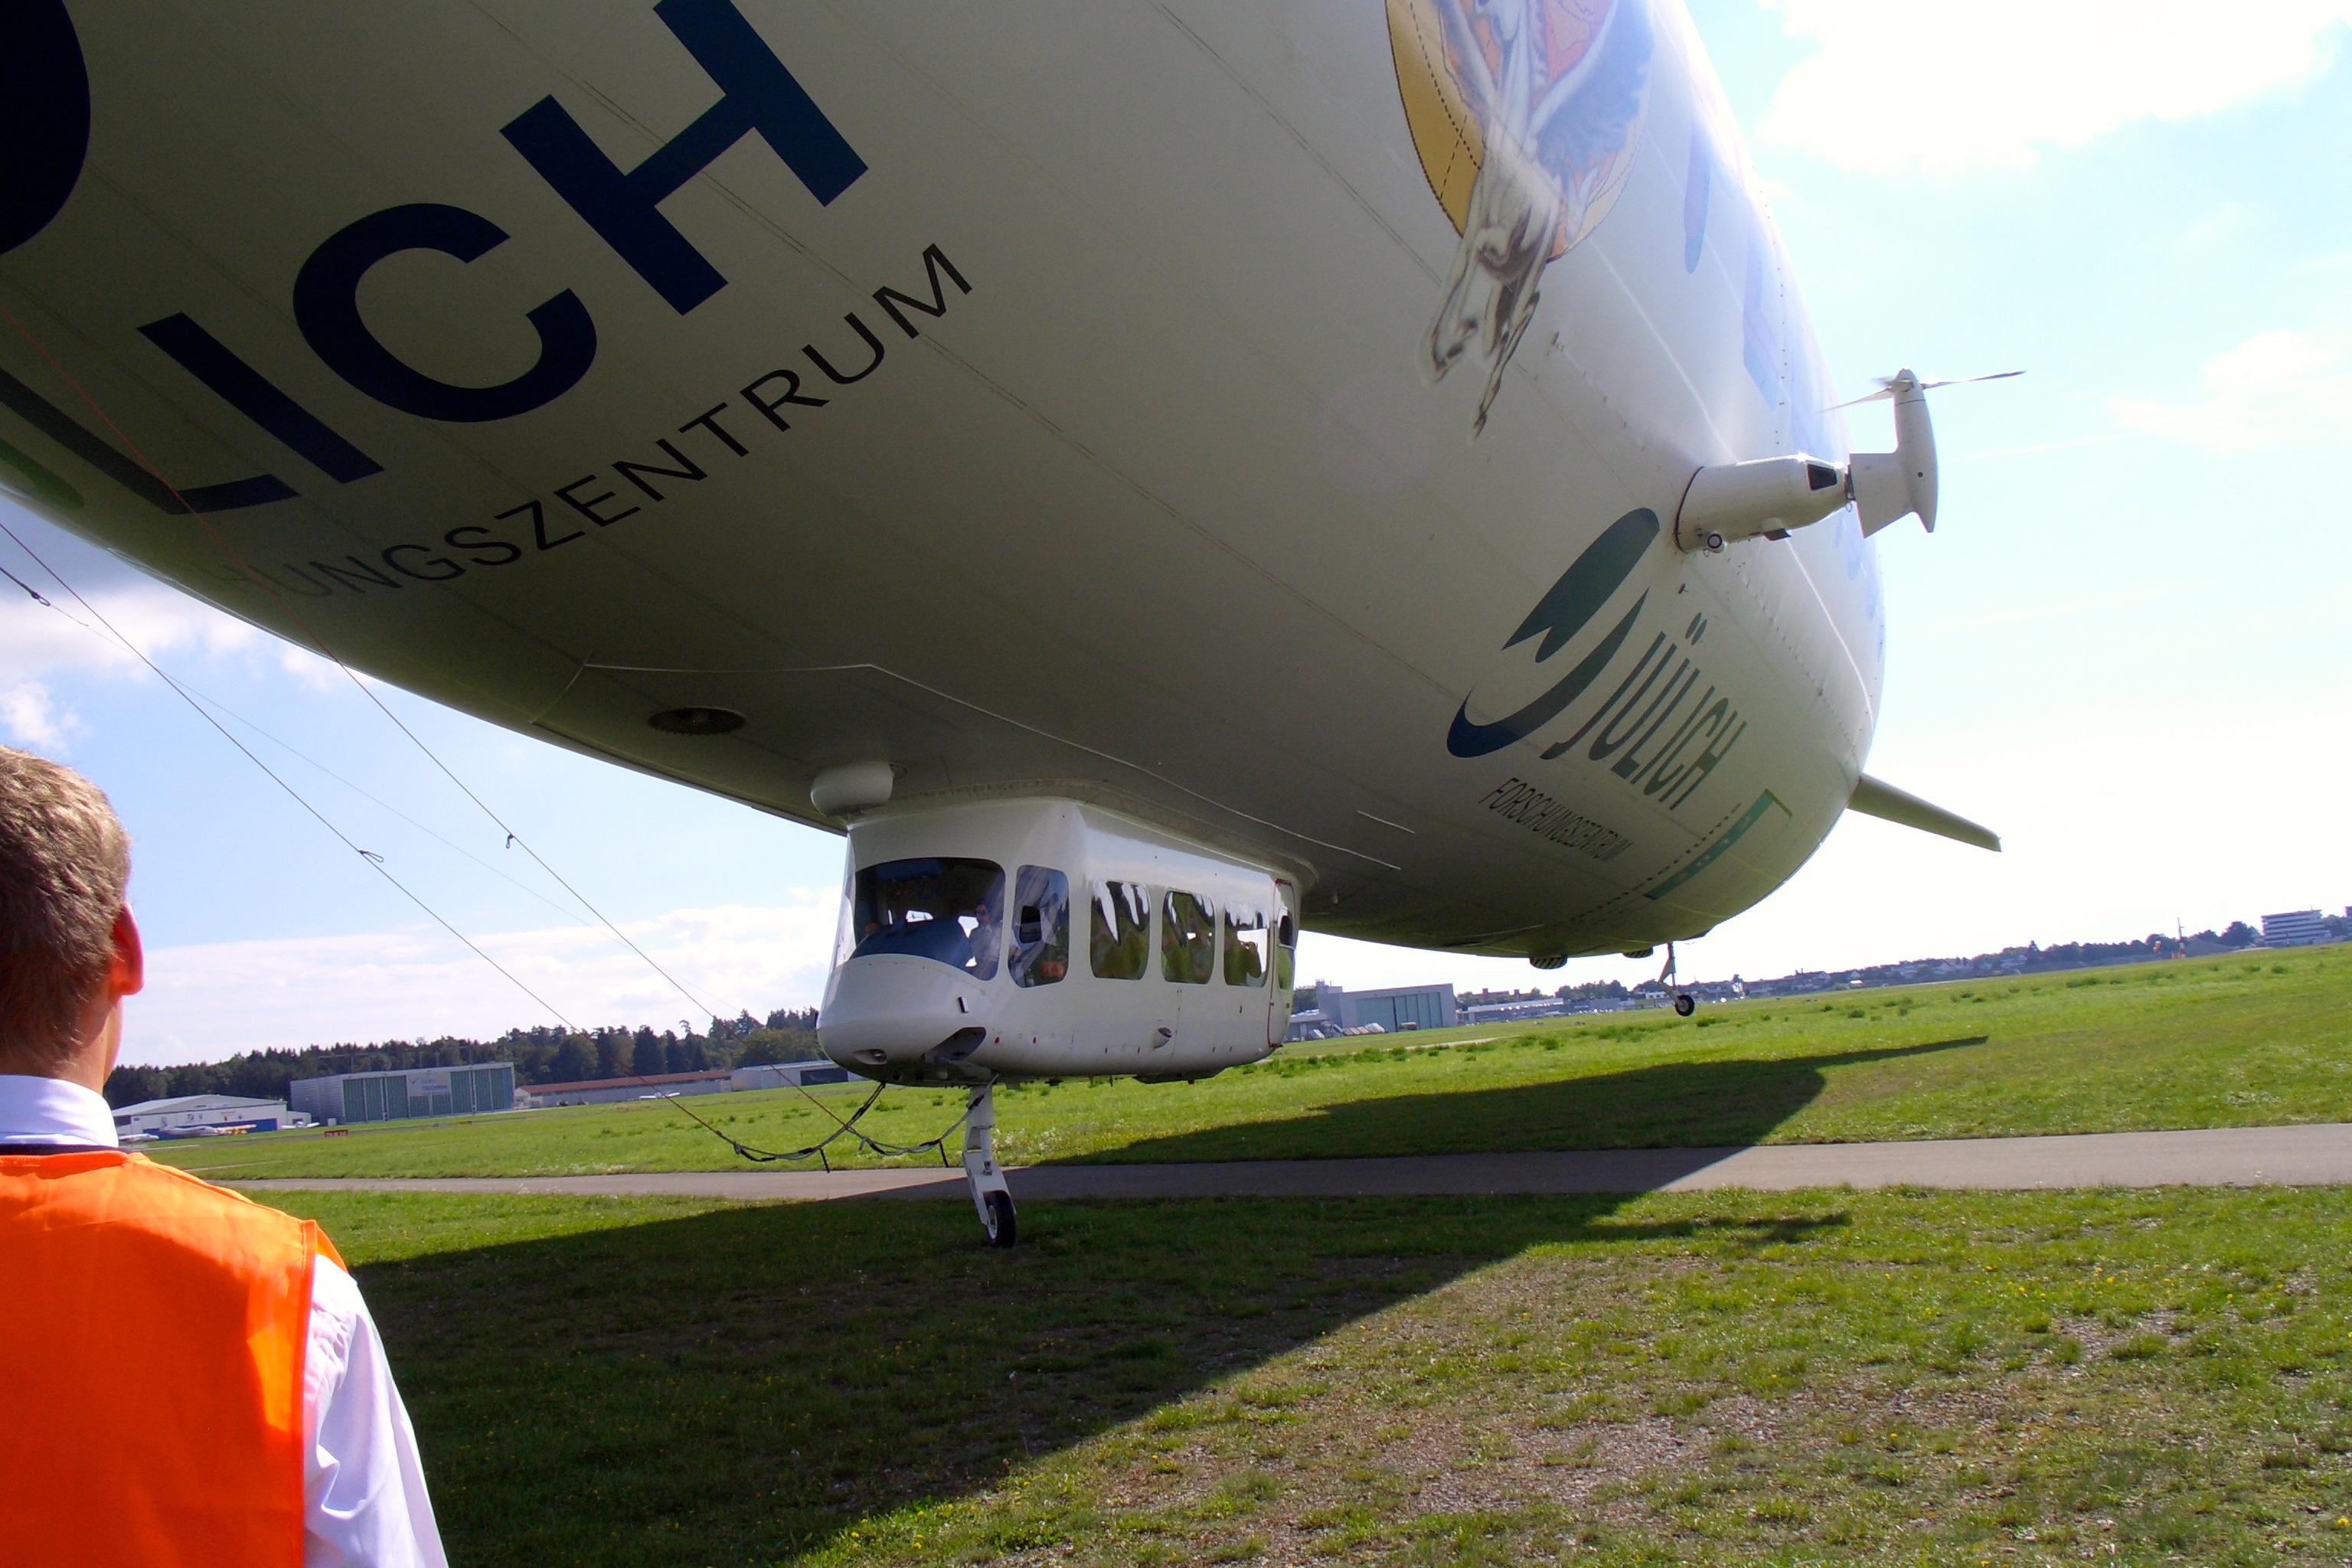
wing, airplane, aircraft, vehicle, airline, aviation, flight, airliner, airbus, airship, boeing, takeoff, zeppelin, friedrichshafen, air force, boeing 767, air travel, atmosphere of earth, wide body aircraft, aerospace engineering